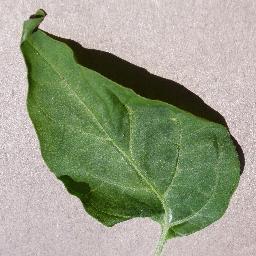
Label: Pepper,_bell___healthy